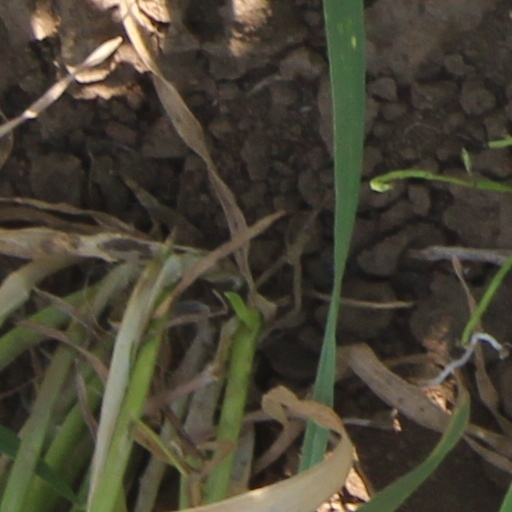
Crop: wheat